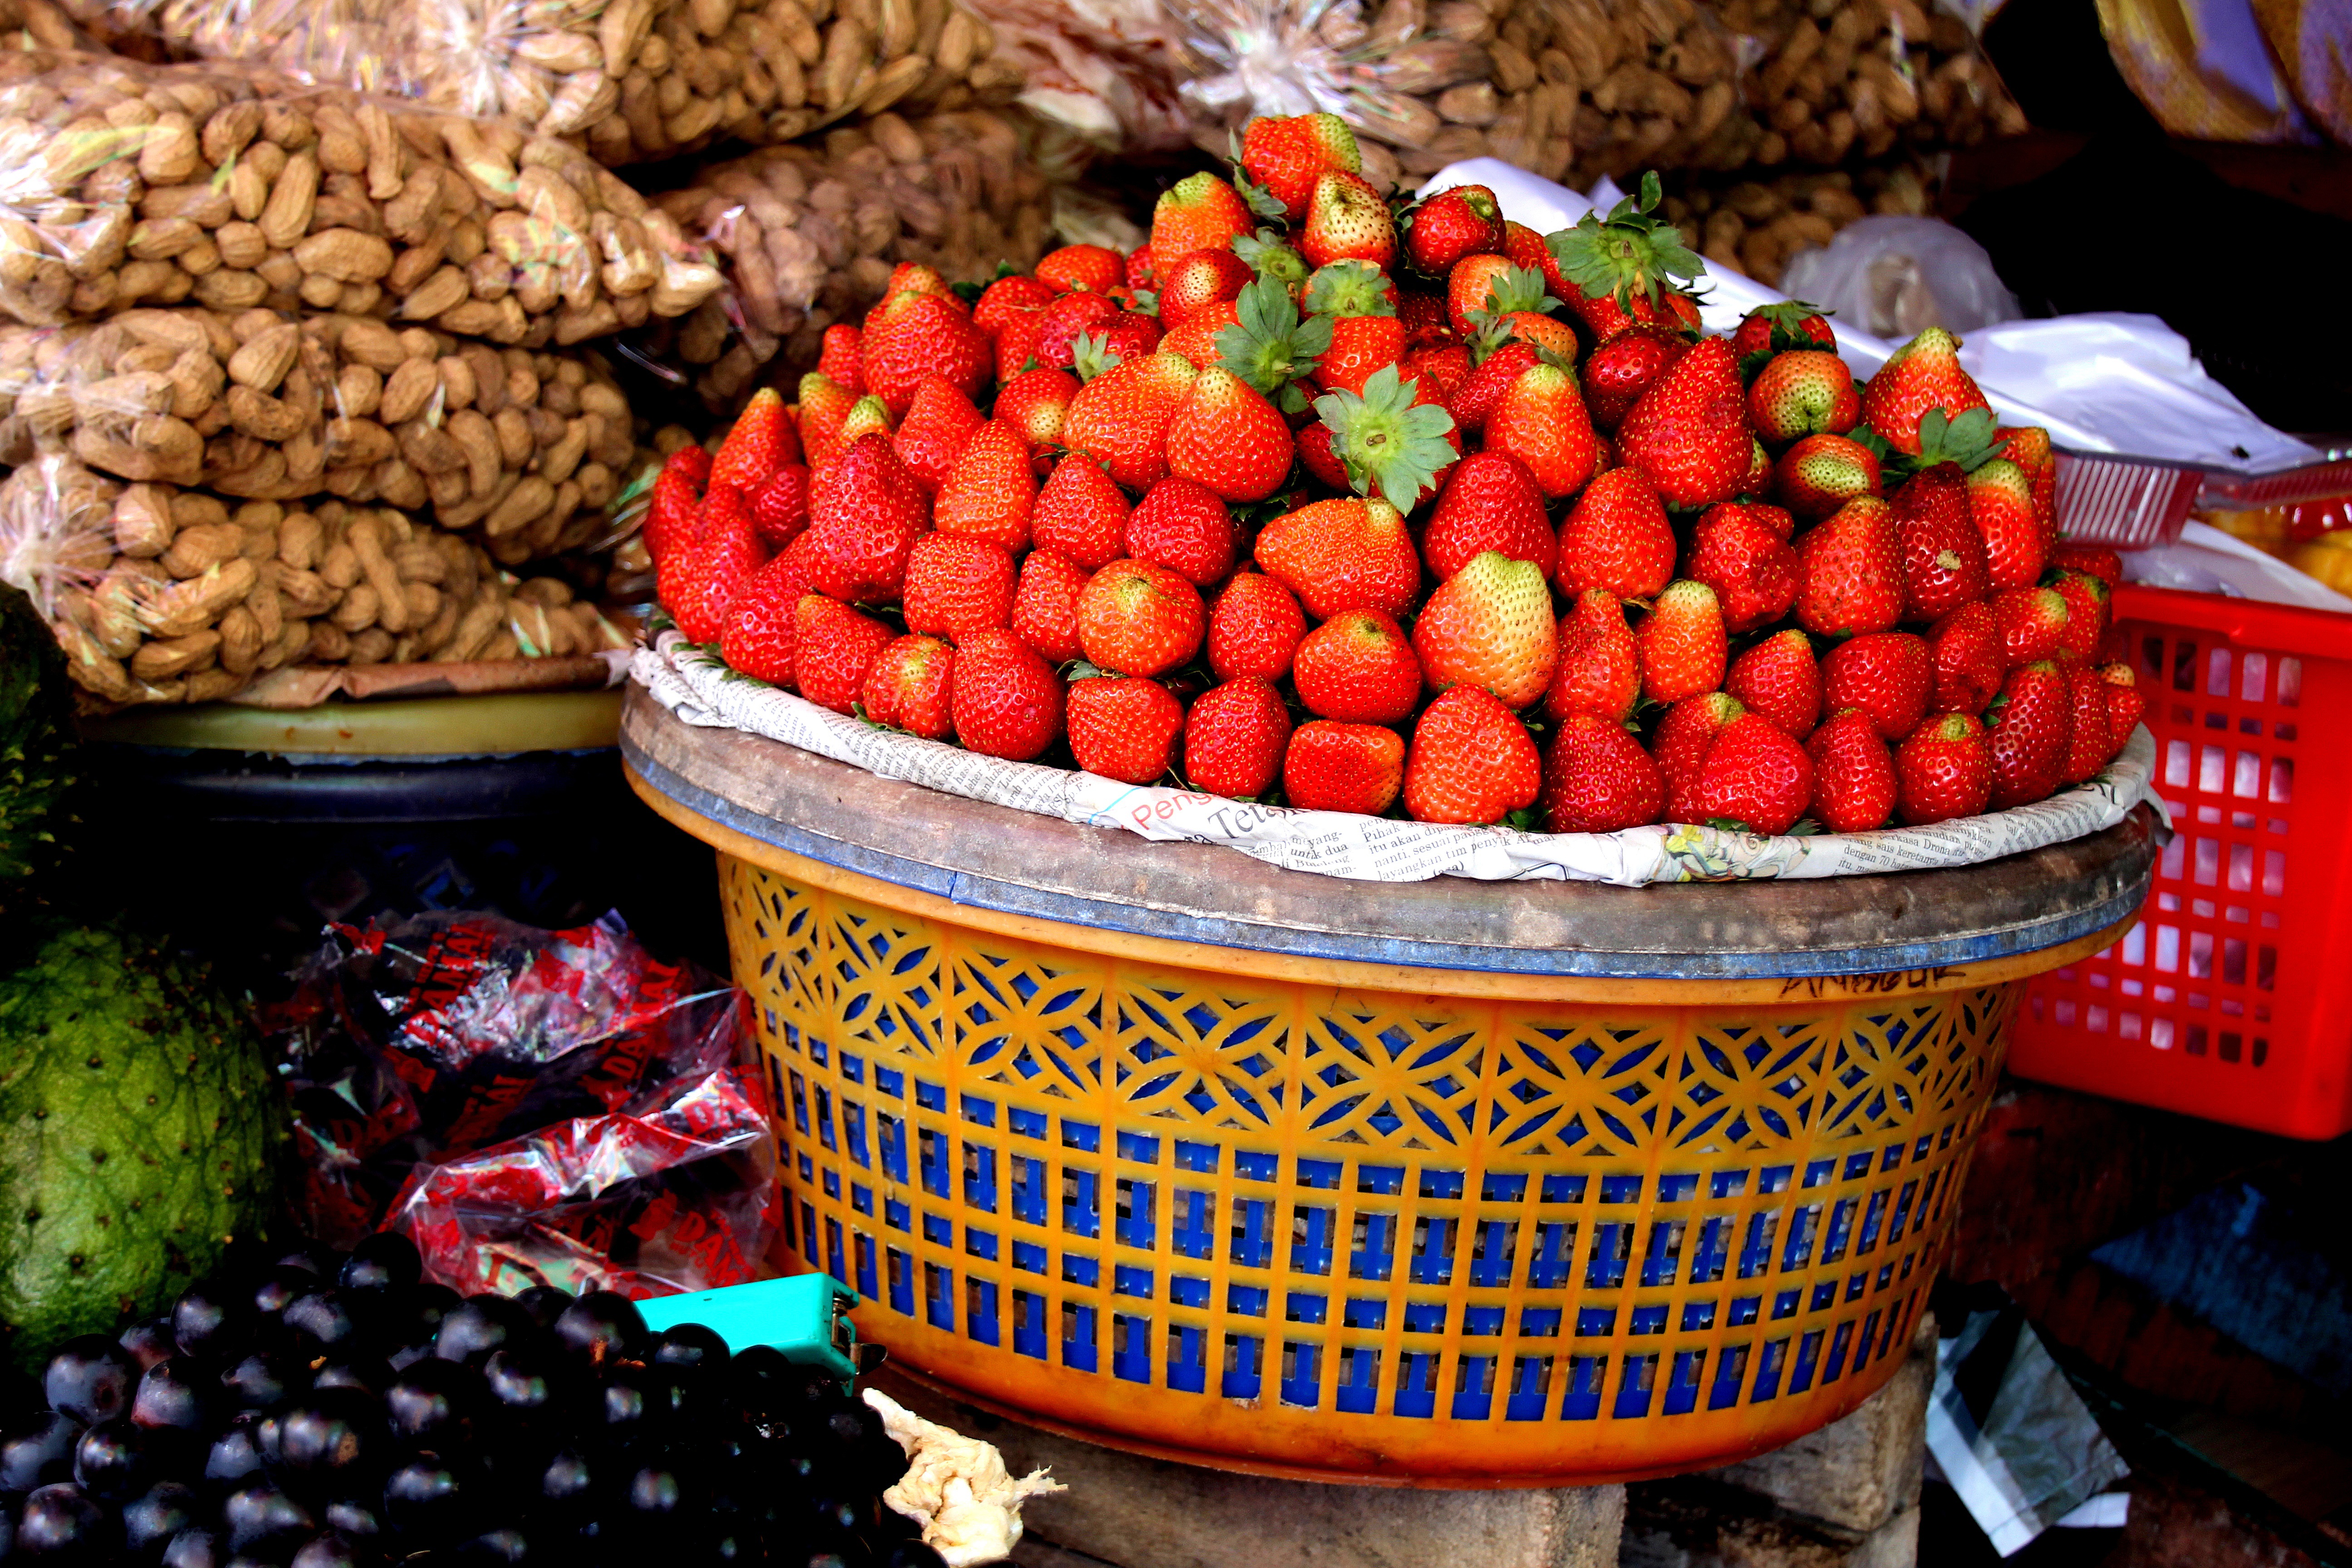
plant, fruit, city, decoration, food, culinary, produce, vegetable, bazaar, market, colorful, basket, painting, public space, display, fruits, composition, nice, tradition, strawberries, assortment, human settlement